Leonard Dudeney

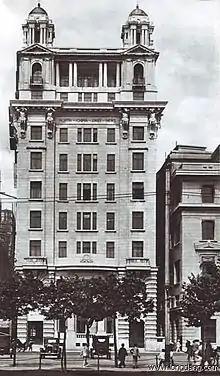
Offices of the "North China Daily News"

Dudeney started his journalistic career in 1892 with the "Brighton Gazette". He became editor of the "Farnham Herald" in 1898 and was made Assistant Editor of the "Aldershot News" in 1900.